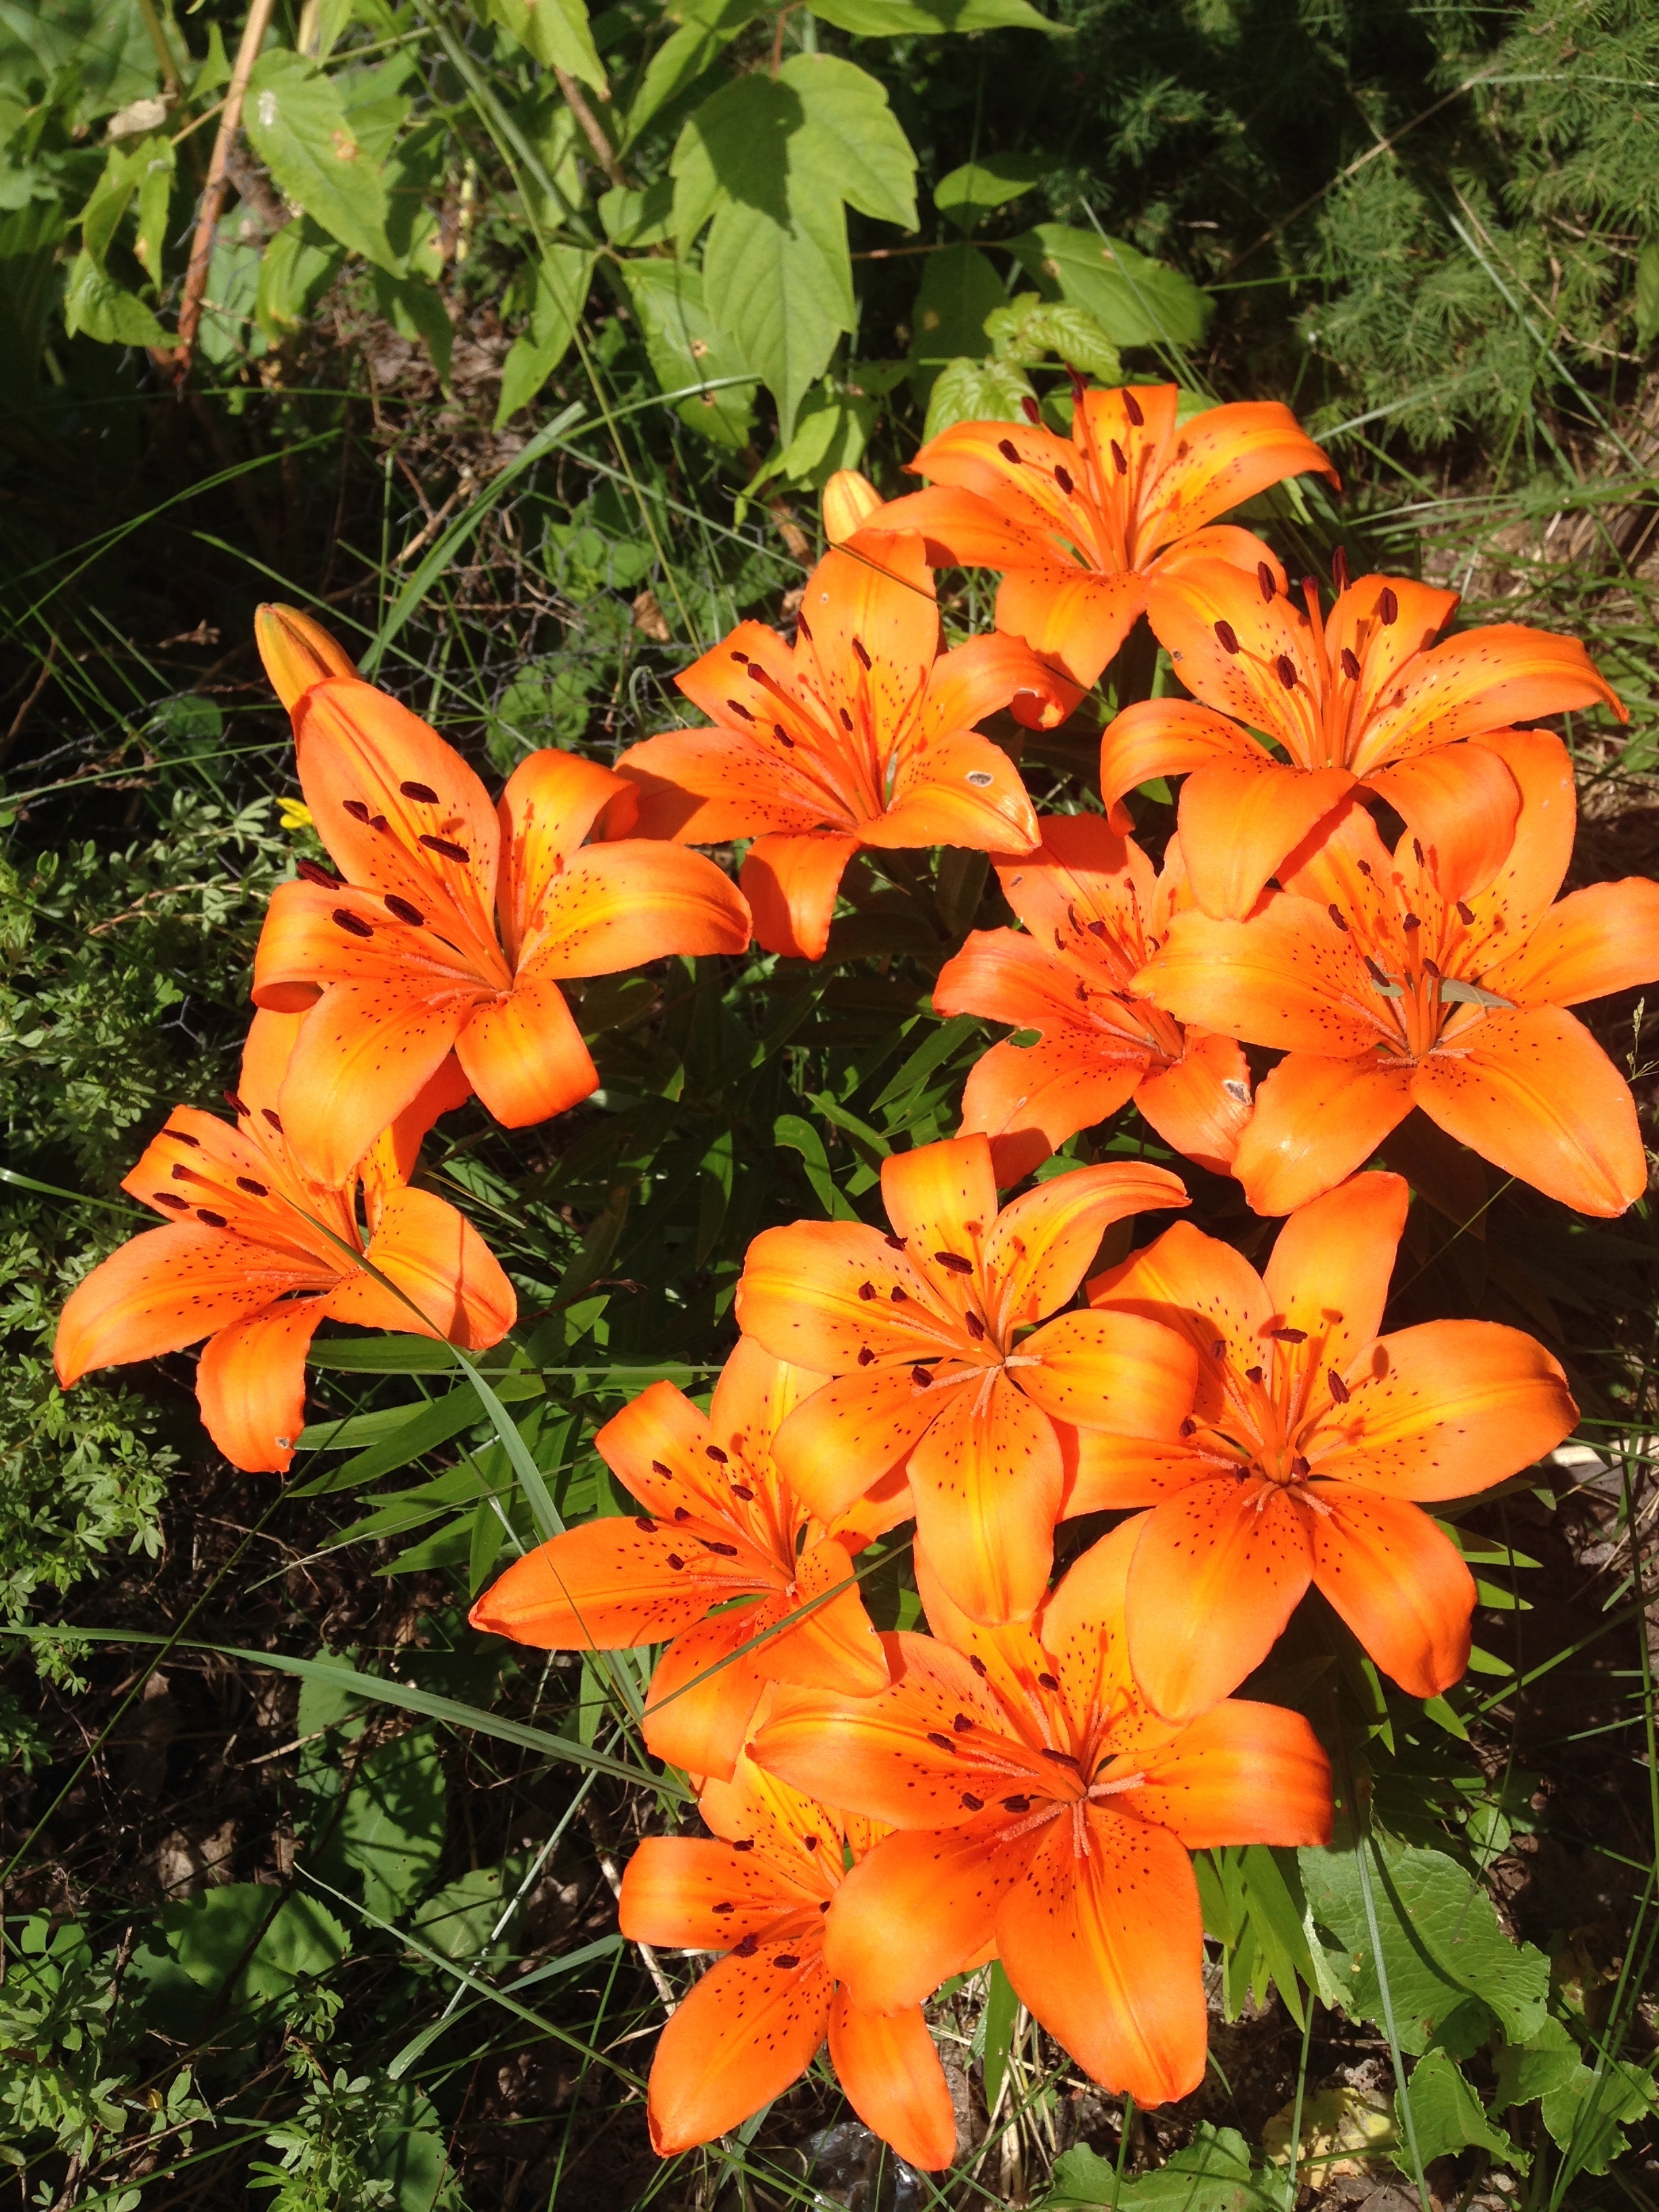
nature, plant, leaf, flower, orange, botany, flora, fauna, wildflower, flowers, shrub, lily, daylily, flowering plant, crocosmia, orange lily, land plant, tiger lillies